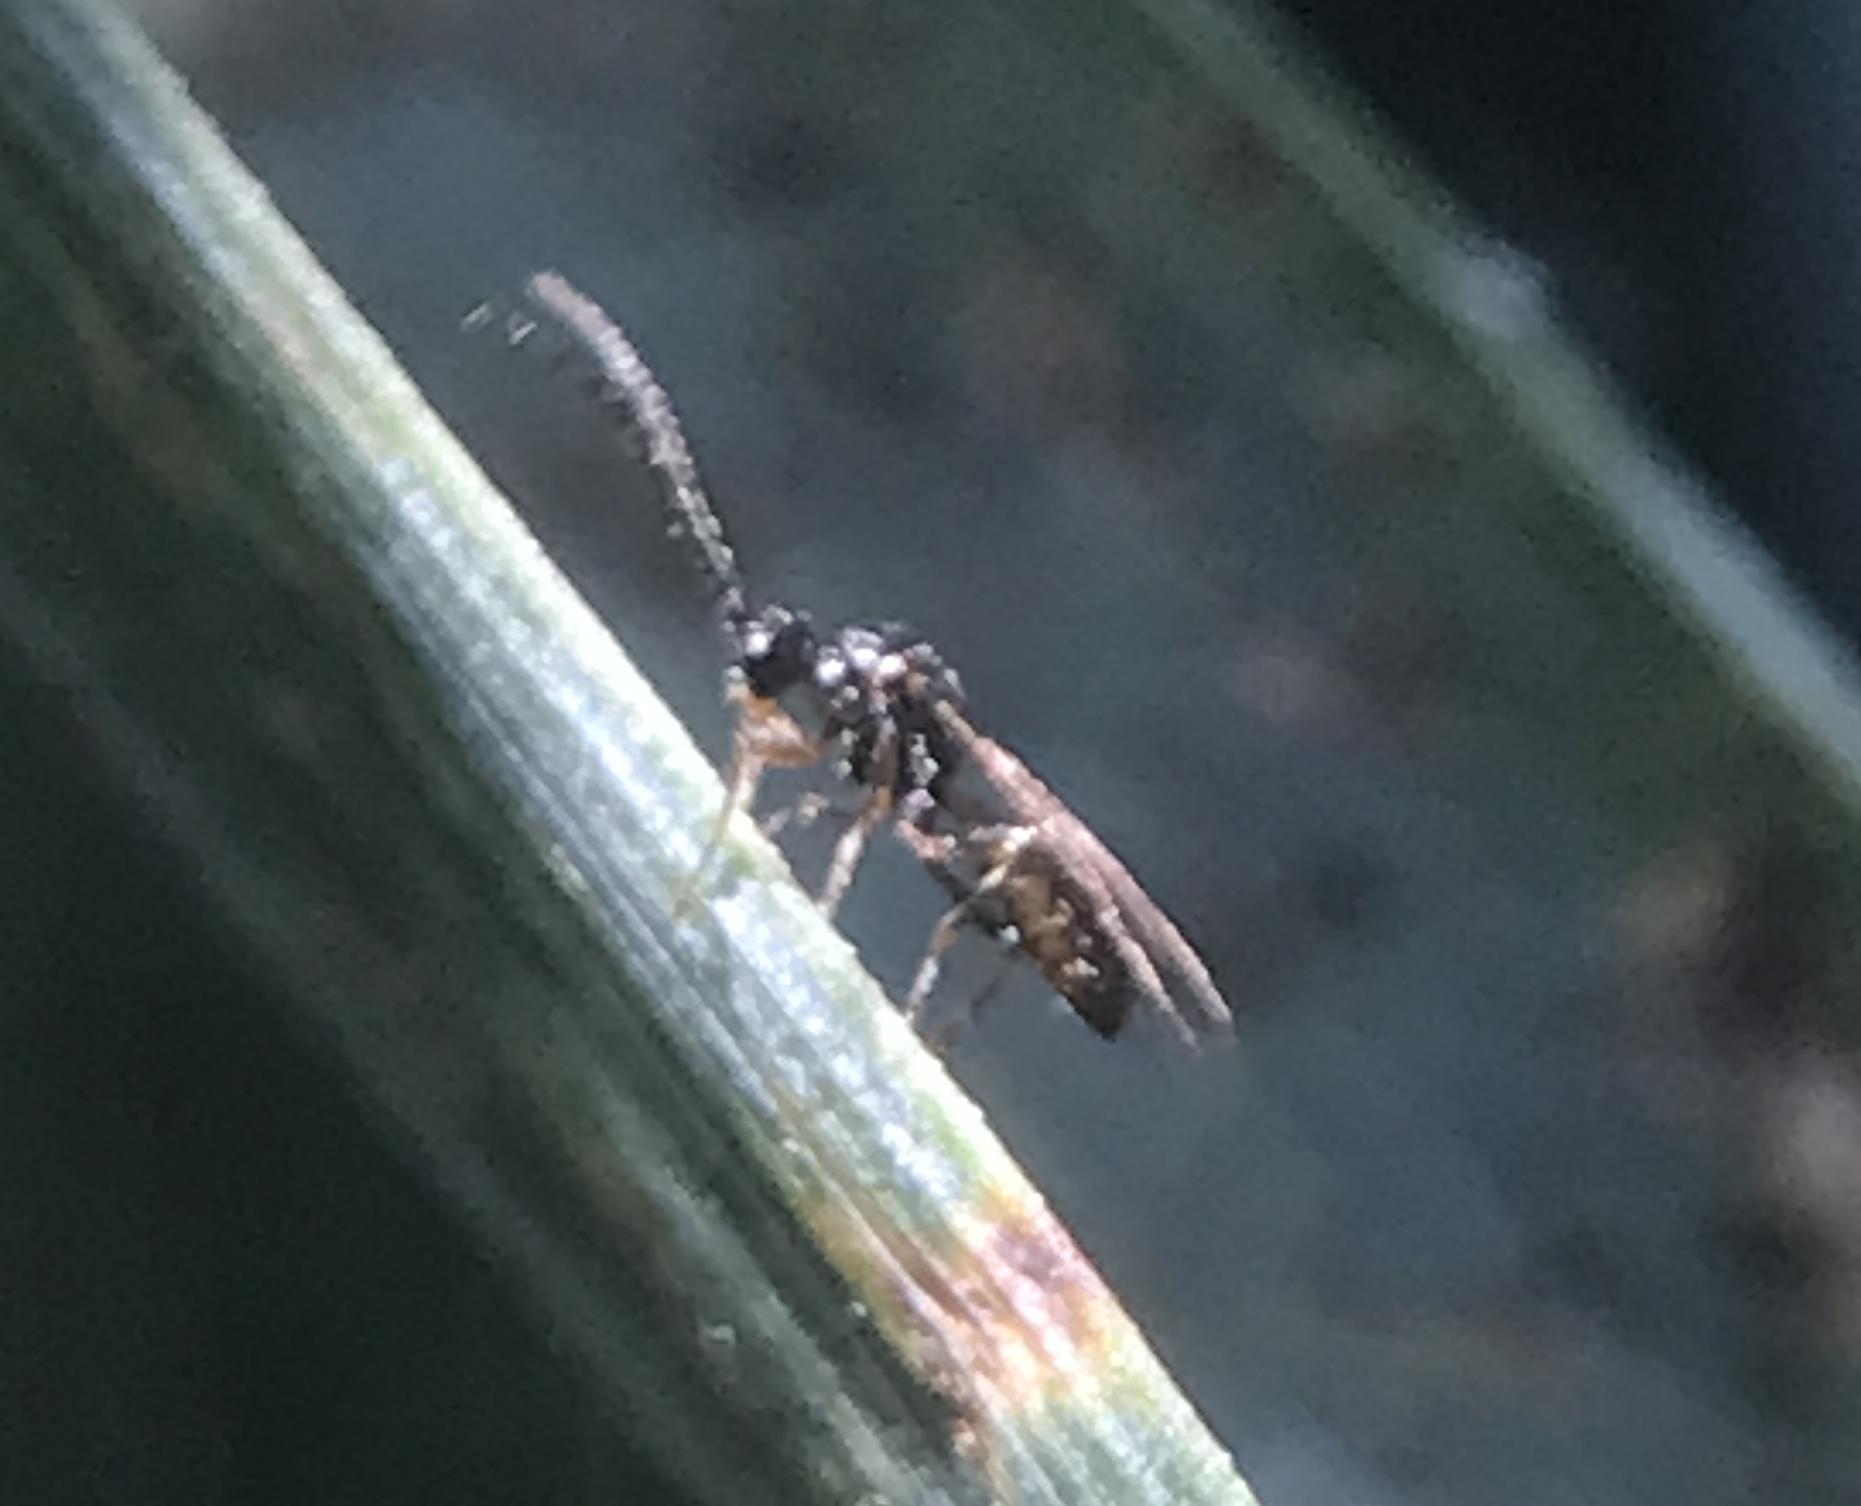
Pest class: predators